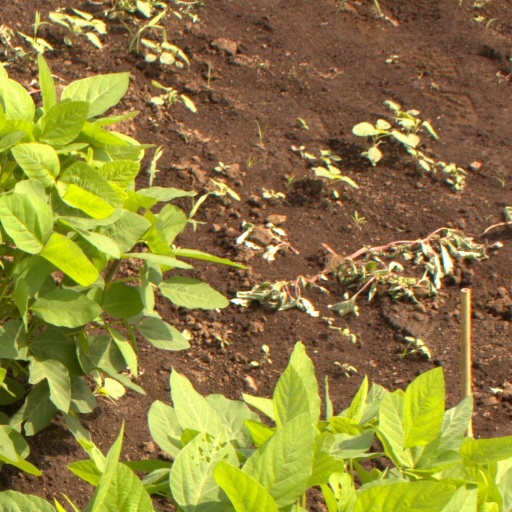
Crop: soybean